History of Grêmio FBPA

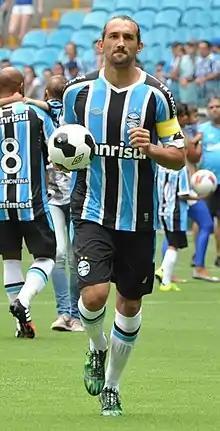
Forward Hernán Barcos, the second-highest scorer at the Arena do Grêmio. He played for the club from 2013 to 2015.

However, the following year, the club delivered another title to its fans: the second 1996 Campeonato Brasileiro, secured after a 2–0 loss in São Paulo against Portuguesa de Desportos and a 2–0 victory in Porto Alegre, with a goal by Ailton in the final minutes. Also in 1996, the "Tricolor" won the 1996 Recopa Sudamericana, defeating Independiente 4–1. The following year, the most significant title was the 1997 Copa do Brasil, won against Flamengo (0–0 at home and 2–2 away).